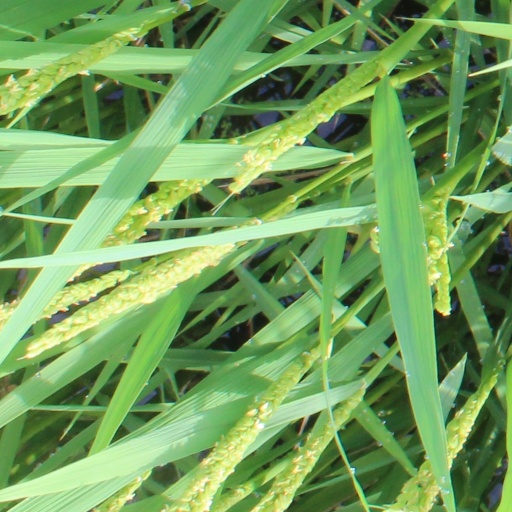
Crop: rice